Alberto Pozzi

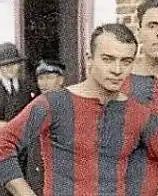

Alberto Pozzi (21 November 1902 – 1966) was an Italian footballer who played as a forward. He represented the Italy national football team three times, the first being on 3 December 1922, the occasion of a friendly match against Switzerland in a 2–2 home draw.